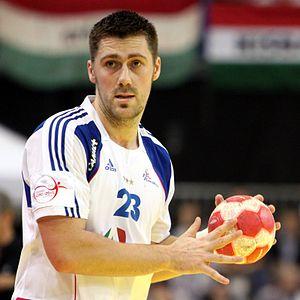
Sébastien Bosquet, né le 24 février 1979 à Dunkerque, est un joueur français de handball, évoluant au poste d'arrière droit. Il est notamment double champion du monde et double champion d'Europe.